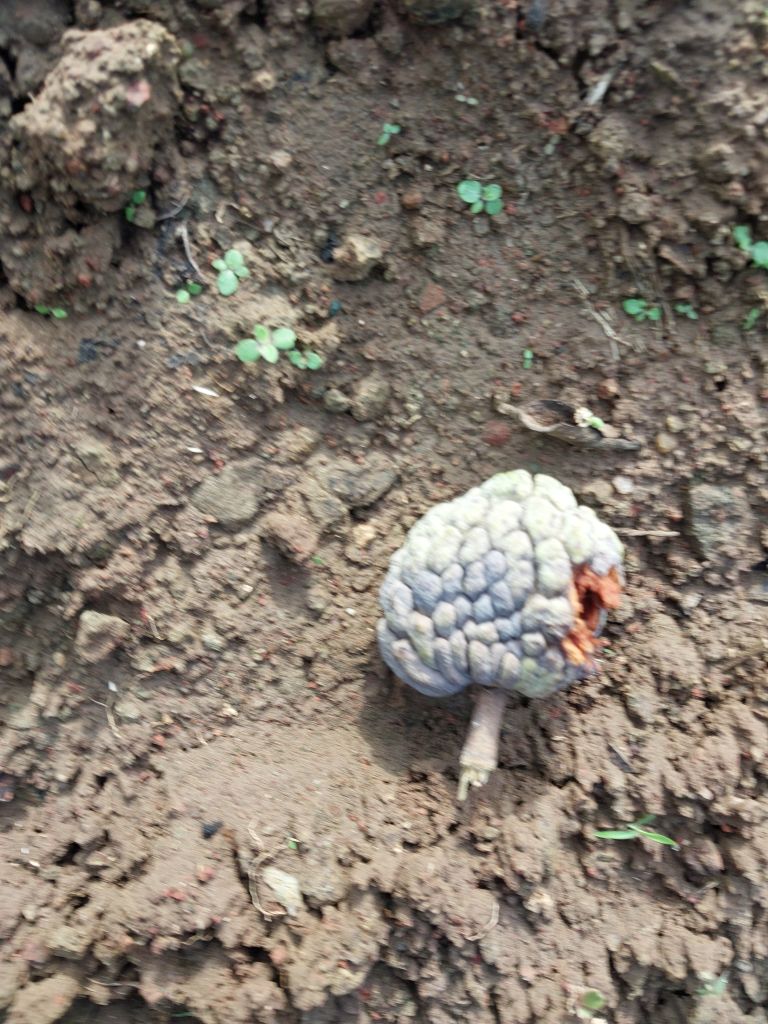
Disease label: Blank Canker